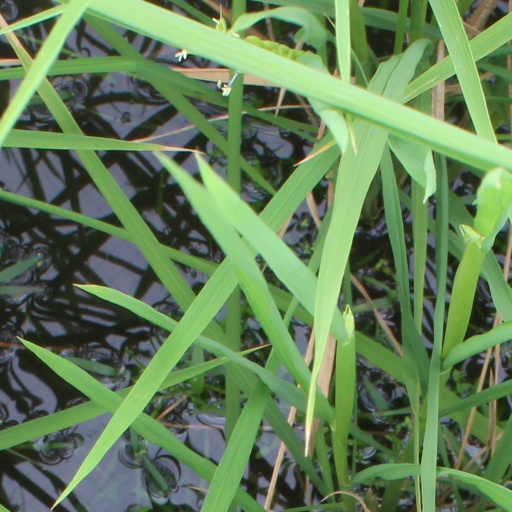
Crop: rice